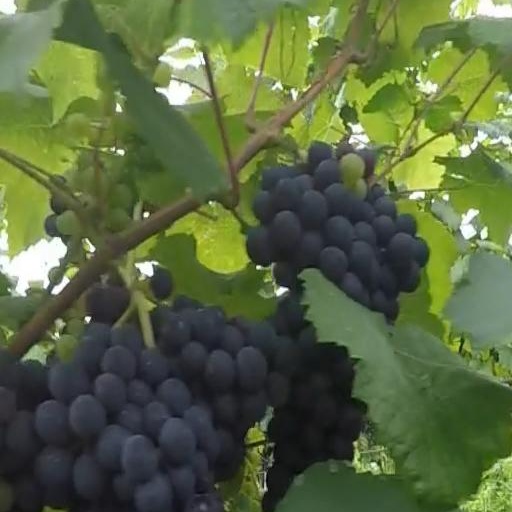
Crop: grape